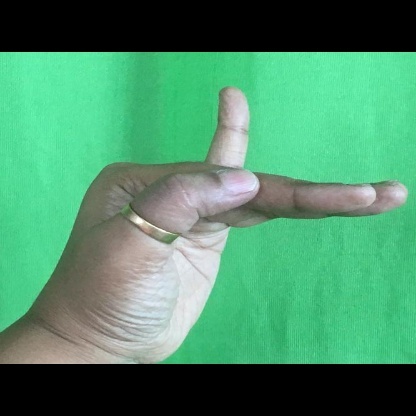
Mudra: Hamsapaksha